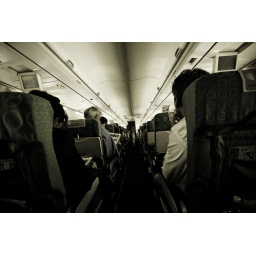
Little girl in plane